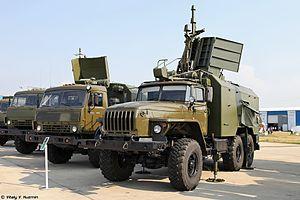
Ural-4320 est un camion militaire russe produit par Ural Automotive Plant depuis 1976. Il est le successeur de l'Ural-375 et est lui-même suivi par le Ural-5323.
Avtobaza Kvant 1L222 Avtobaza est un dispositif de guerre électronique mobile russe introduit dans l'armée russe. Il a comme véhicule porteur le Ural-4320.